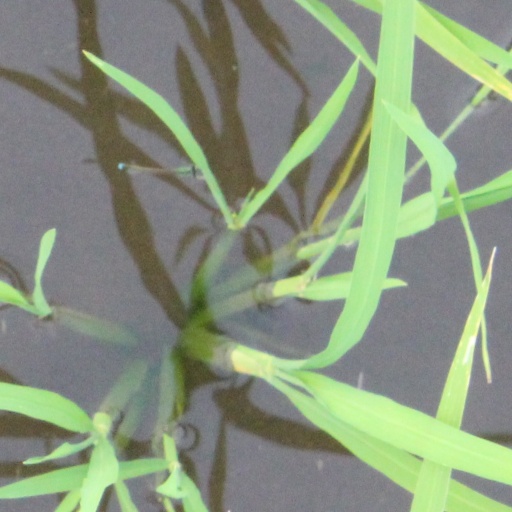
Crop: rice